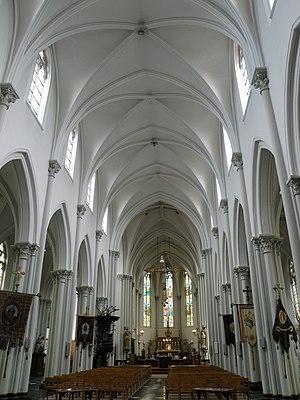
Rumst (prov. Antwerpen, België). Sint-Pieterskerk.